Kungiliya Kalaya Nayanar

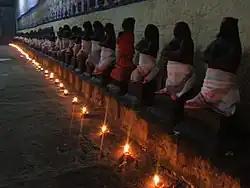
The images of the Nayanars are found in many Shiva temples in Tamil Nadu.

One of the most prominent Nayanars, Sundarar (8th century) mentions Kungiliya Kalaya Nayanar (called Kalayan of Katavur) in hymn to various Nayanar saints. When Sambandar met Kungiliya Kalaya Nayanar at Tirukadavur, he composed a hymn singing the glories of the latter.